Eugénie Gruyer-Brielman

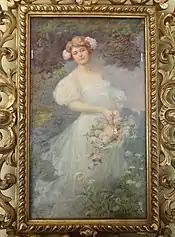
Young Lady with a Bouquet

After learning the basics of painting from a local artist, she continued her studies at the Académie Julian in Paris, with Tony Robert-Fleury. Most of her works were genre scenes, in gouache, or landscapes and still-lifes in watercolors.